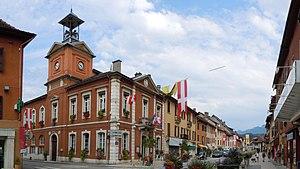
Yenne Place - Charles Dullin - Savoie - France. À gauche, l'hôtel de ville.
Yenne est une commune française située dans le département de la Savoie, en région Auvergne-Rhône-Alpes.